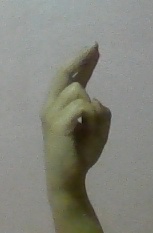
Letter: zay